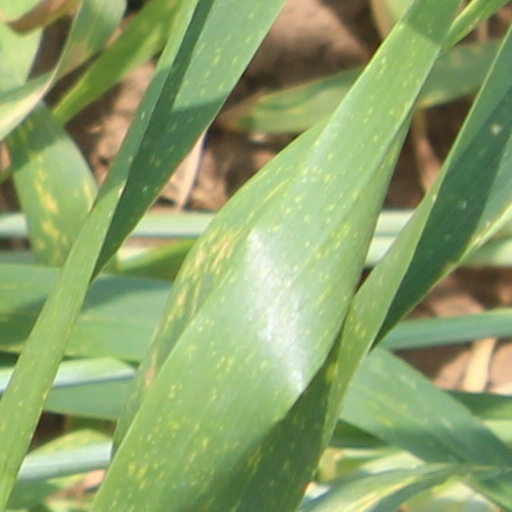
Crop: wheat